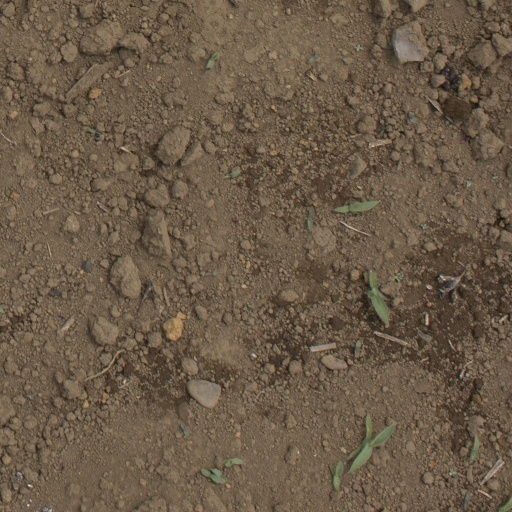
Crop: Jerusalem artichoke